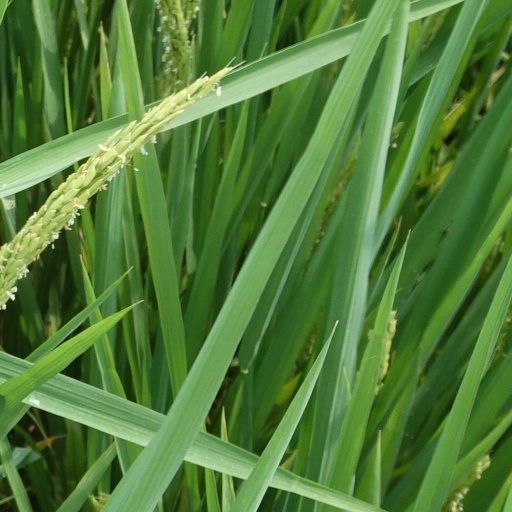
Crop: rice